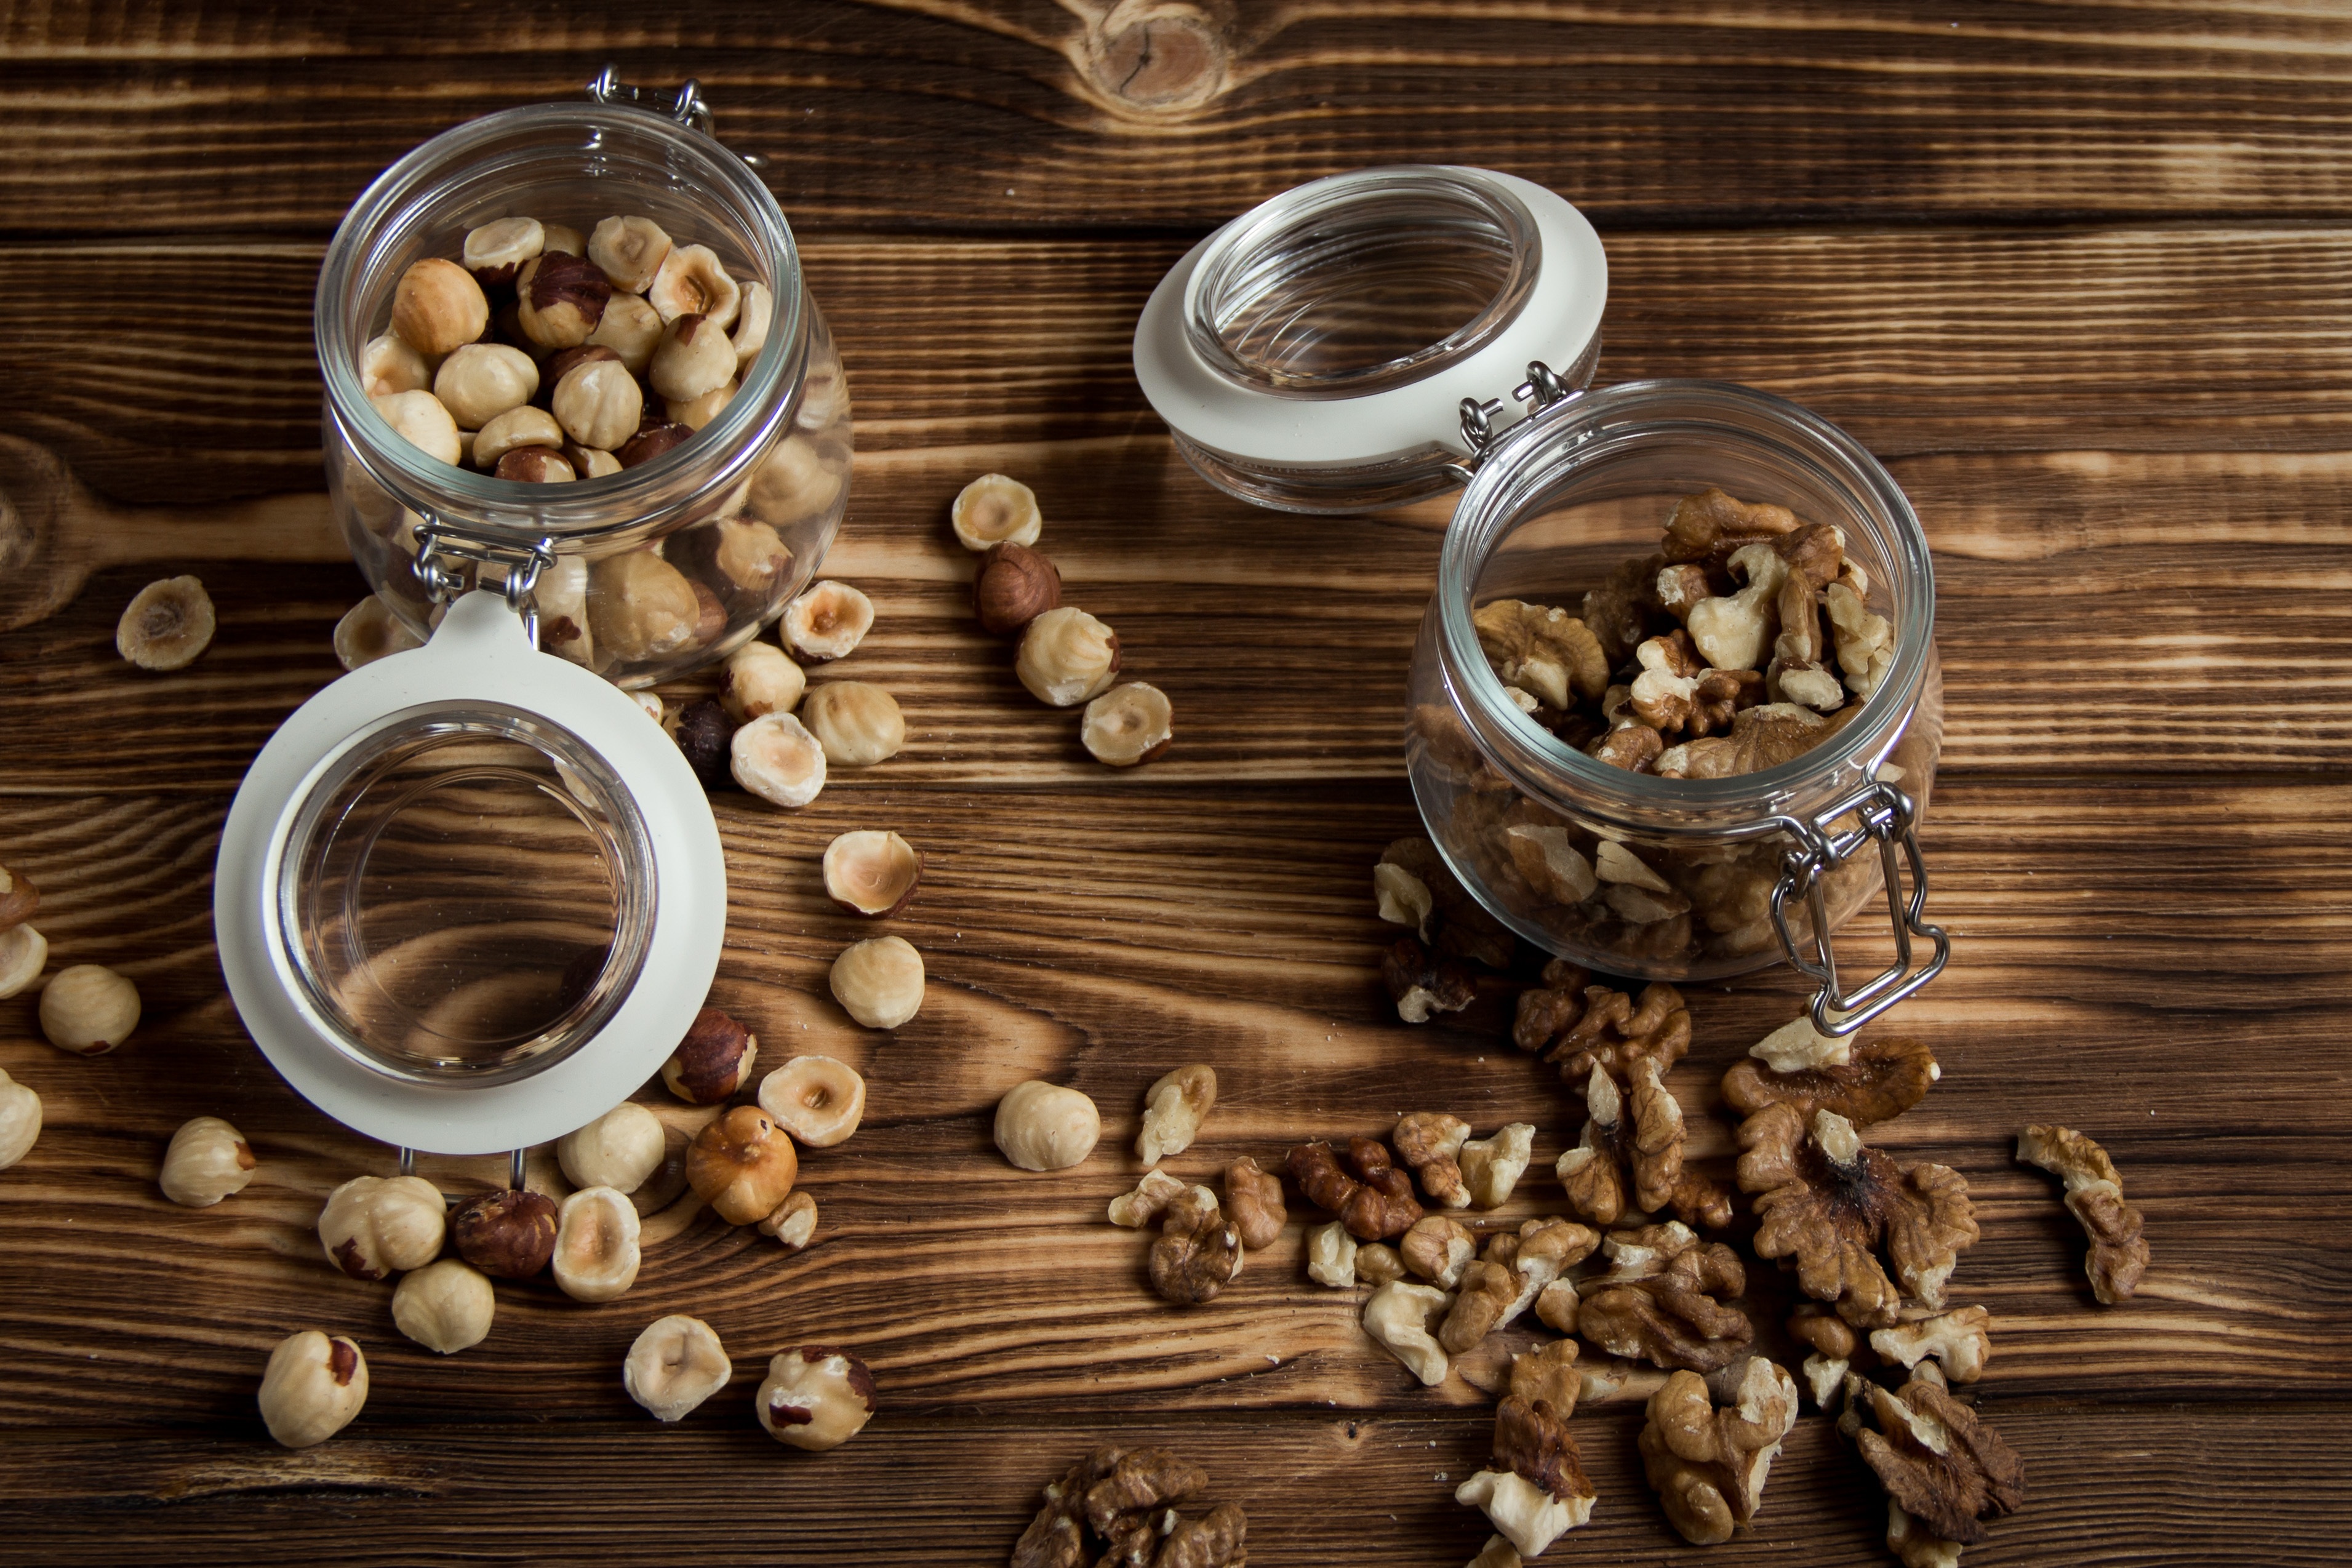
wood, meal, food, produce, walnut, nuts, flavor, filbert, wooden background, grass family